Casino Notabile

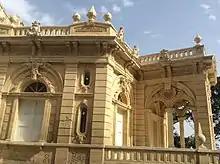
Details of Casino Notabile

In 1886, a group of noblemen from Mdina commissioned the British architect Webster Paulson to design a clubhouse which was to be built on Saqqajja Hill. The proposed design was submitted by October 1886, and the building was completed sometime before August 1888. Paulson died on 16 August 1887, while the building was still under construction, making the Casino Notabile his last work. The clubhouse was constructed on the site of a belvedere, and it overlooks a wash house which was built in the late 18th century. Due to its location on the crest of a plateau, overlooking an unobstructed view, it was also known as "Point de Vue".